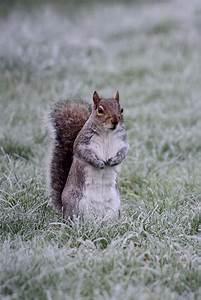
squirrel